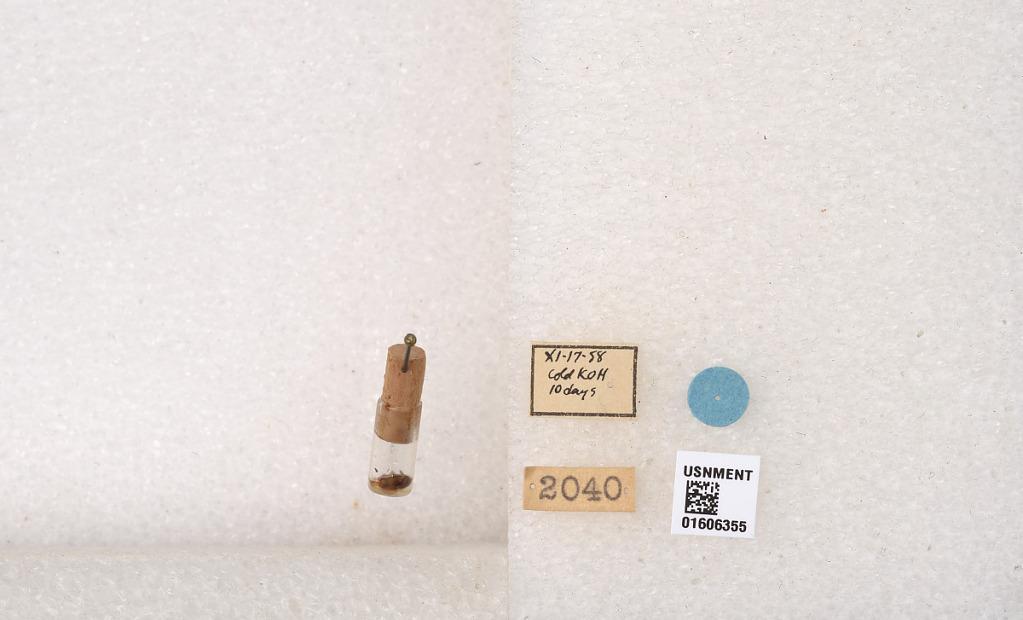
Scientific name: Xylocopa (Neoxylocopa) brasilianorum (Linnaeus)
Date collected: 1958-11-17